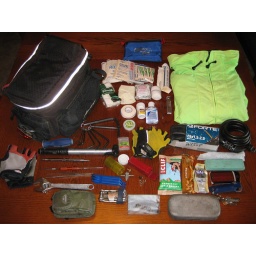
What's in my bike bag